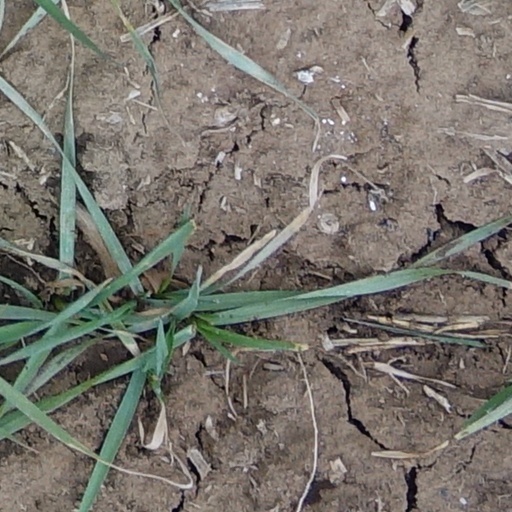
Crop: wheat